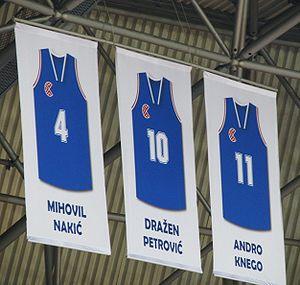
Dražen Petrović, né le 22 octobre 1964 à Šibenik en Yougoslavie et mort le 7 juin 1993 à Ingolstadt en Allemagne, est un joueur de basket-ball croate ayant remporté quatre Euroscar Award et deux Mr. Europa. Un des meilleurs joueurs de sa génération, il évolue d'abord sur la scène européenne, remportant deux coupes des clubs champions, une Coupe des Coupes et participant à trois finales de Coupe Korać avant de tenter sa chance aux États-Unis en NBA en 1990.